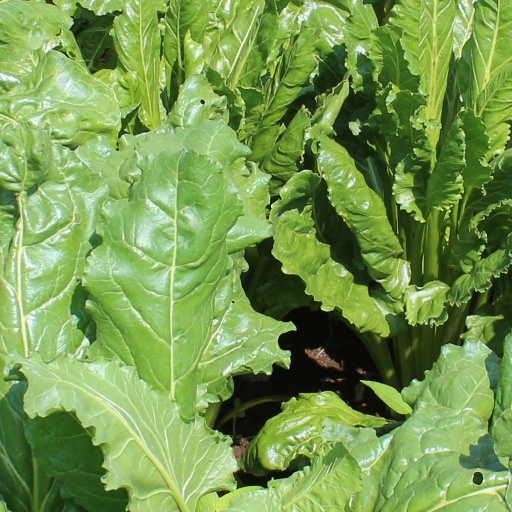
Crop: sugar beet